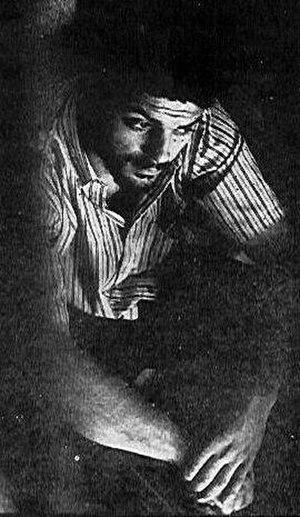
Sipan Chiraz était un poète, peintre et sculpteur arménien.